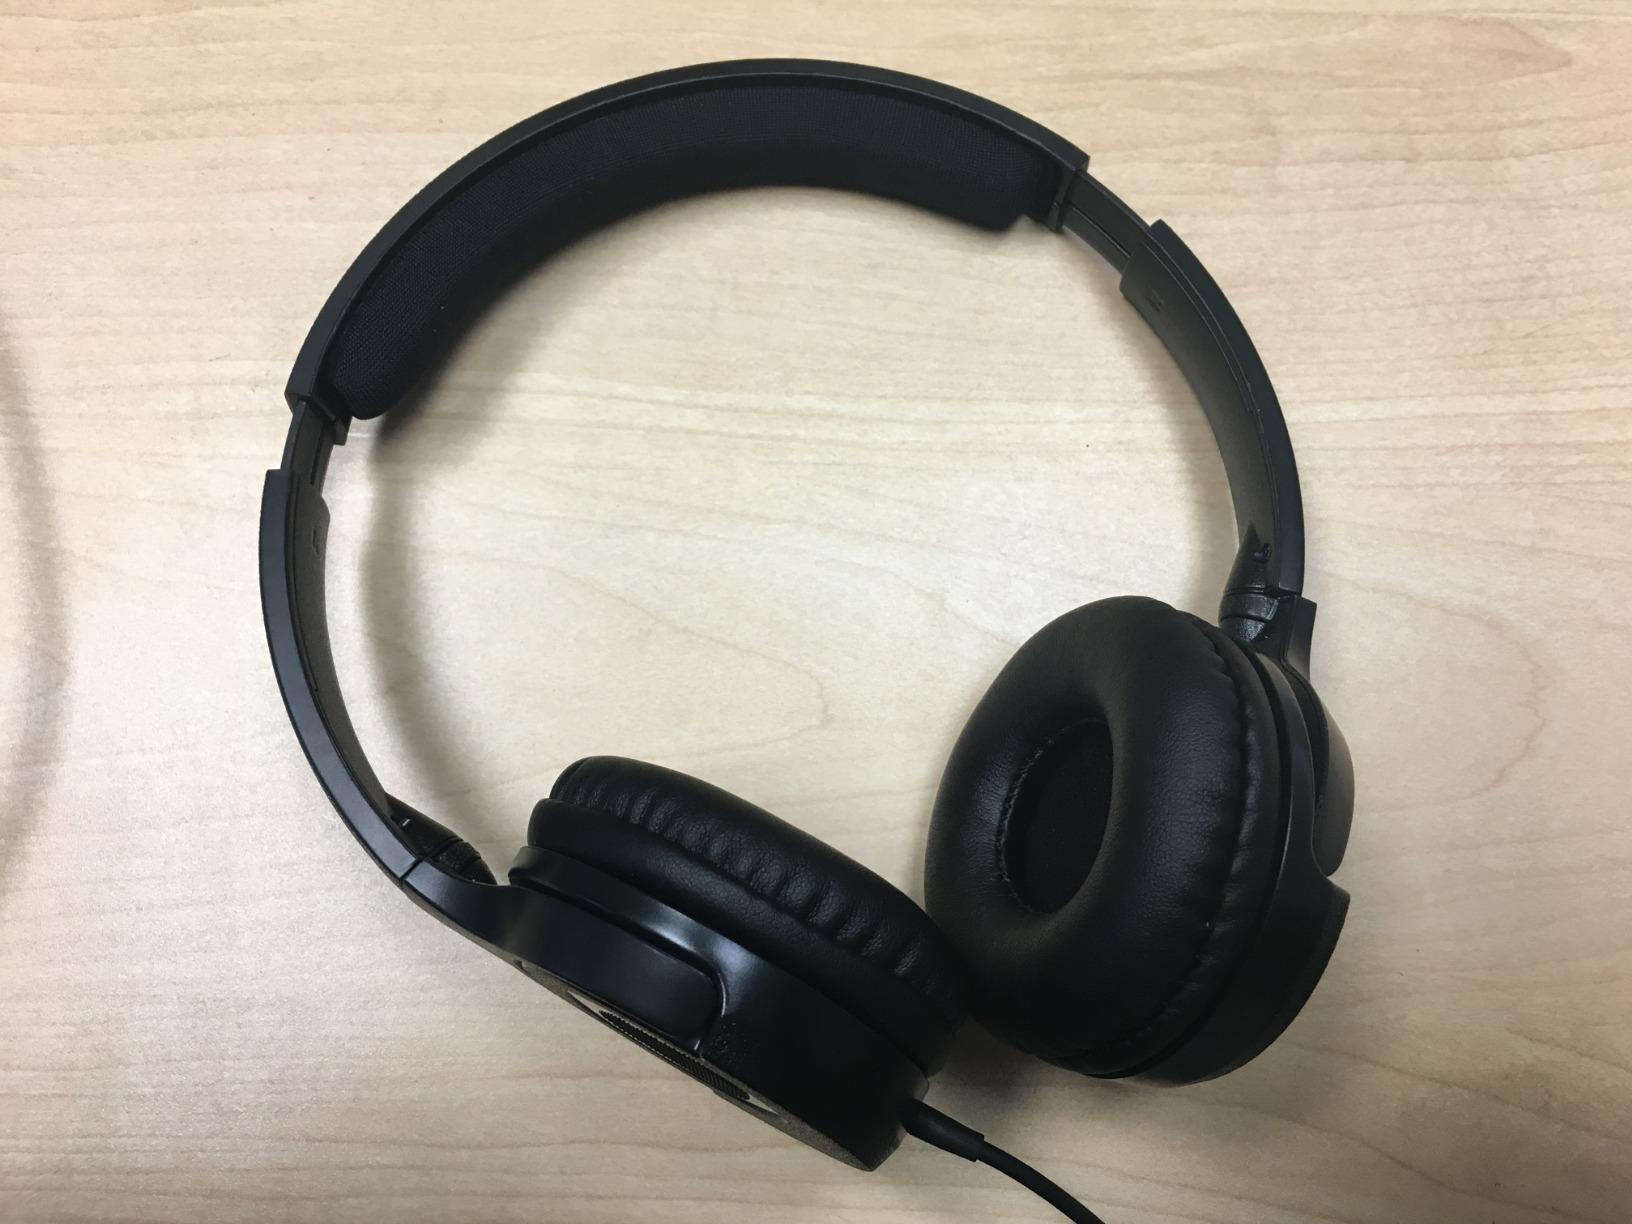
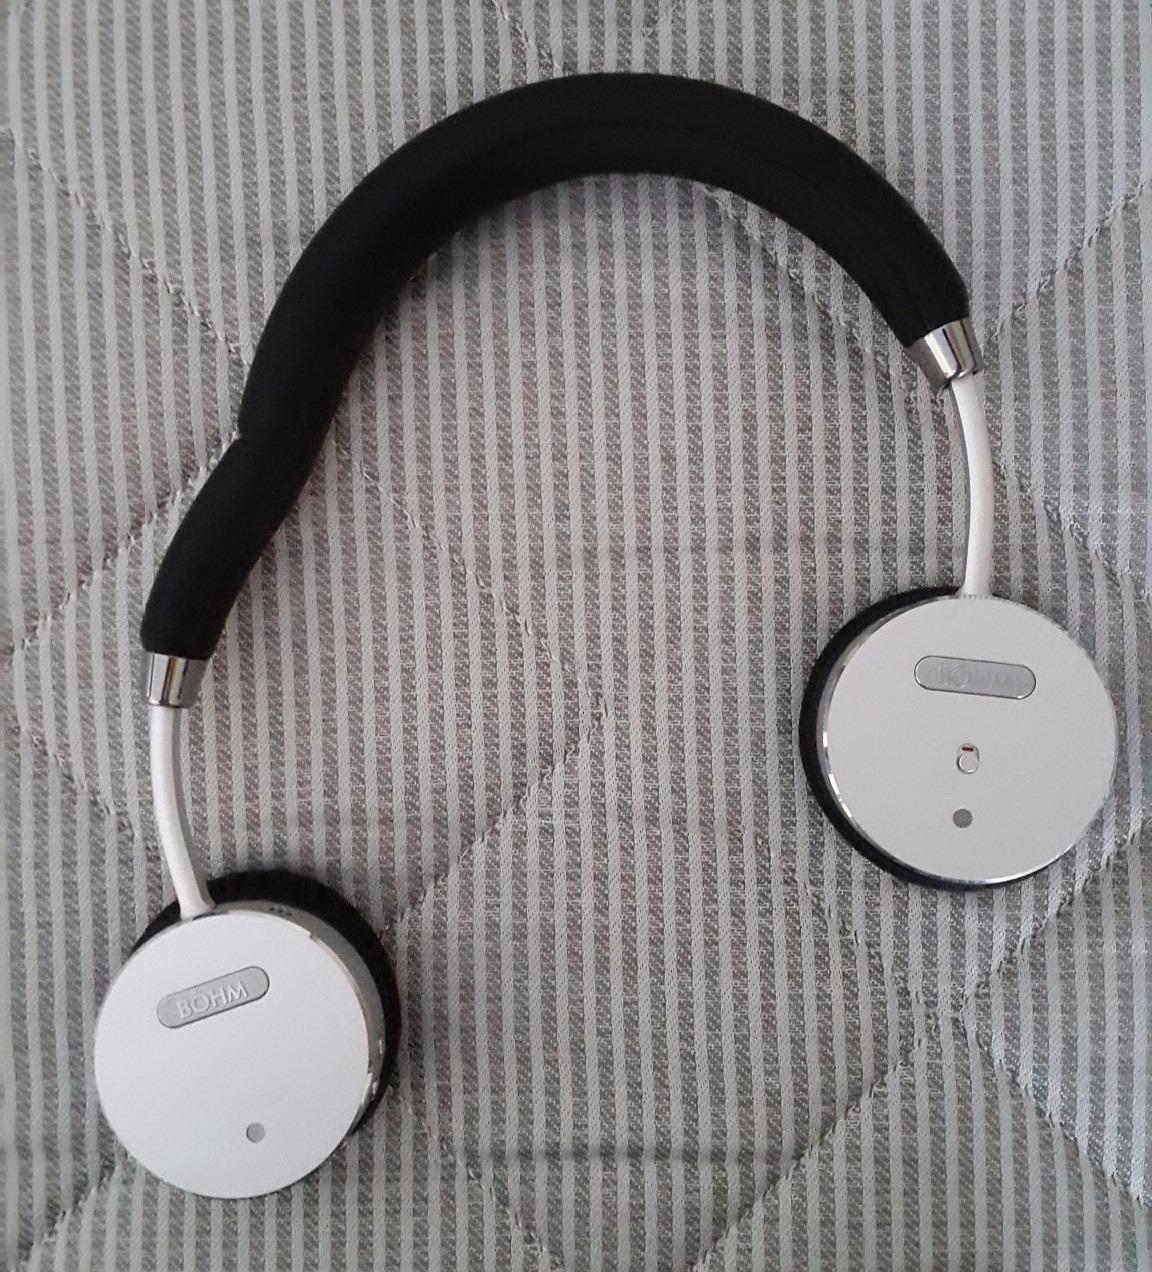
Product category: headphones
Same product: no